Hoogezand

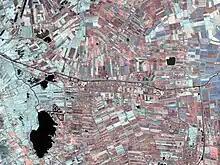
Satellite photo of the area

Hoogezand is a town in the municipality of Midden-Groningen, in the province of Groningen in northeast Netherlands.